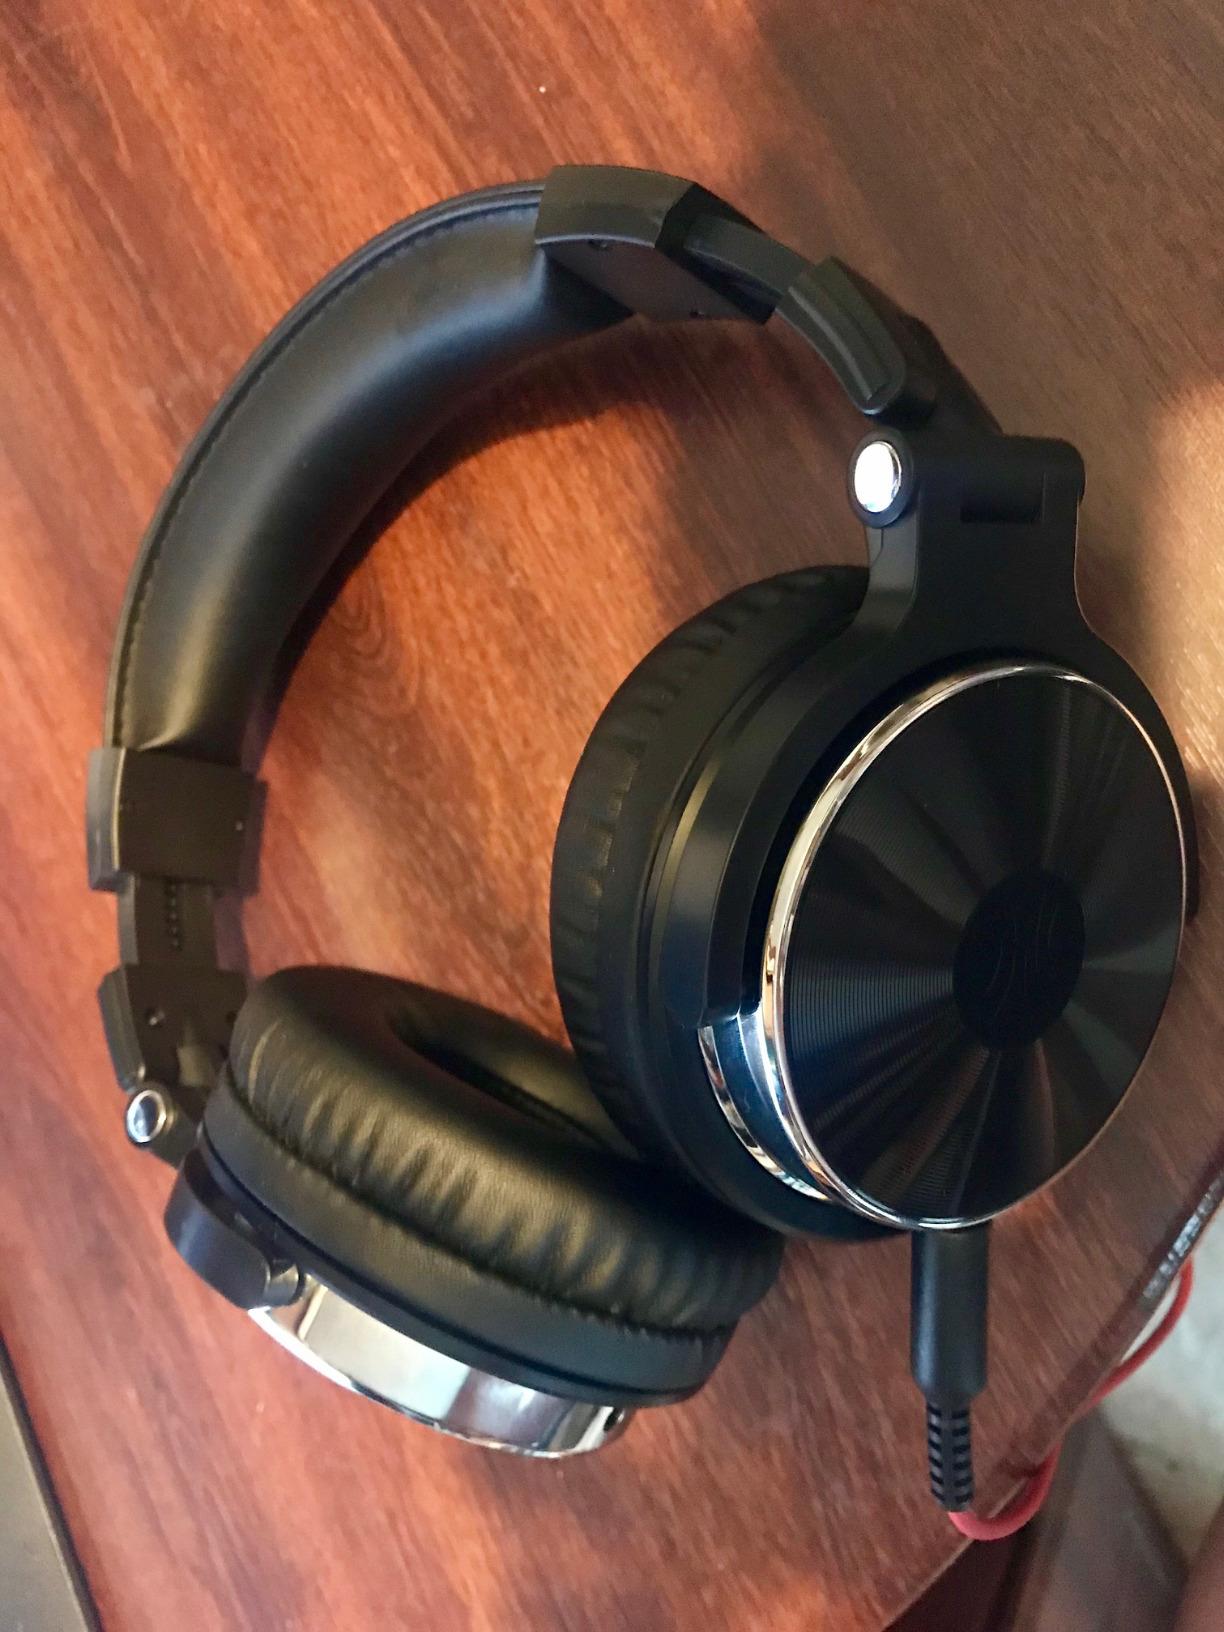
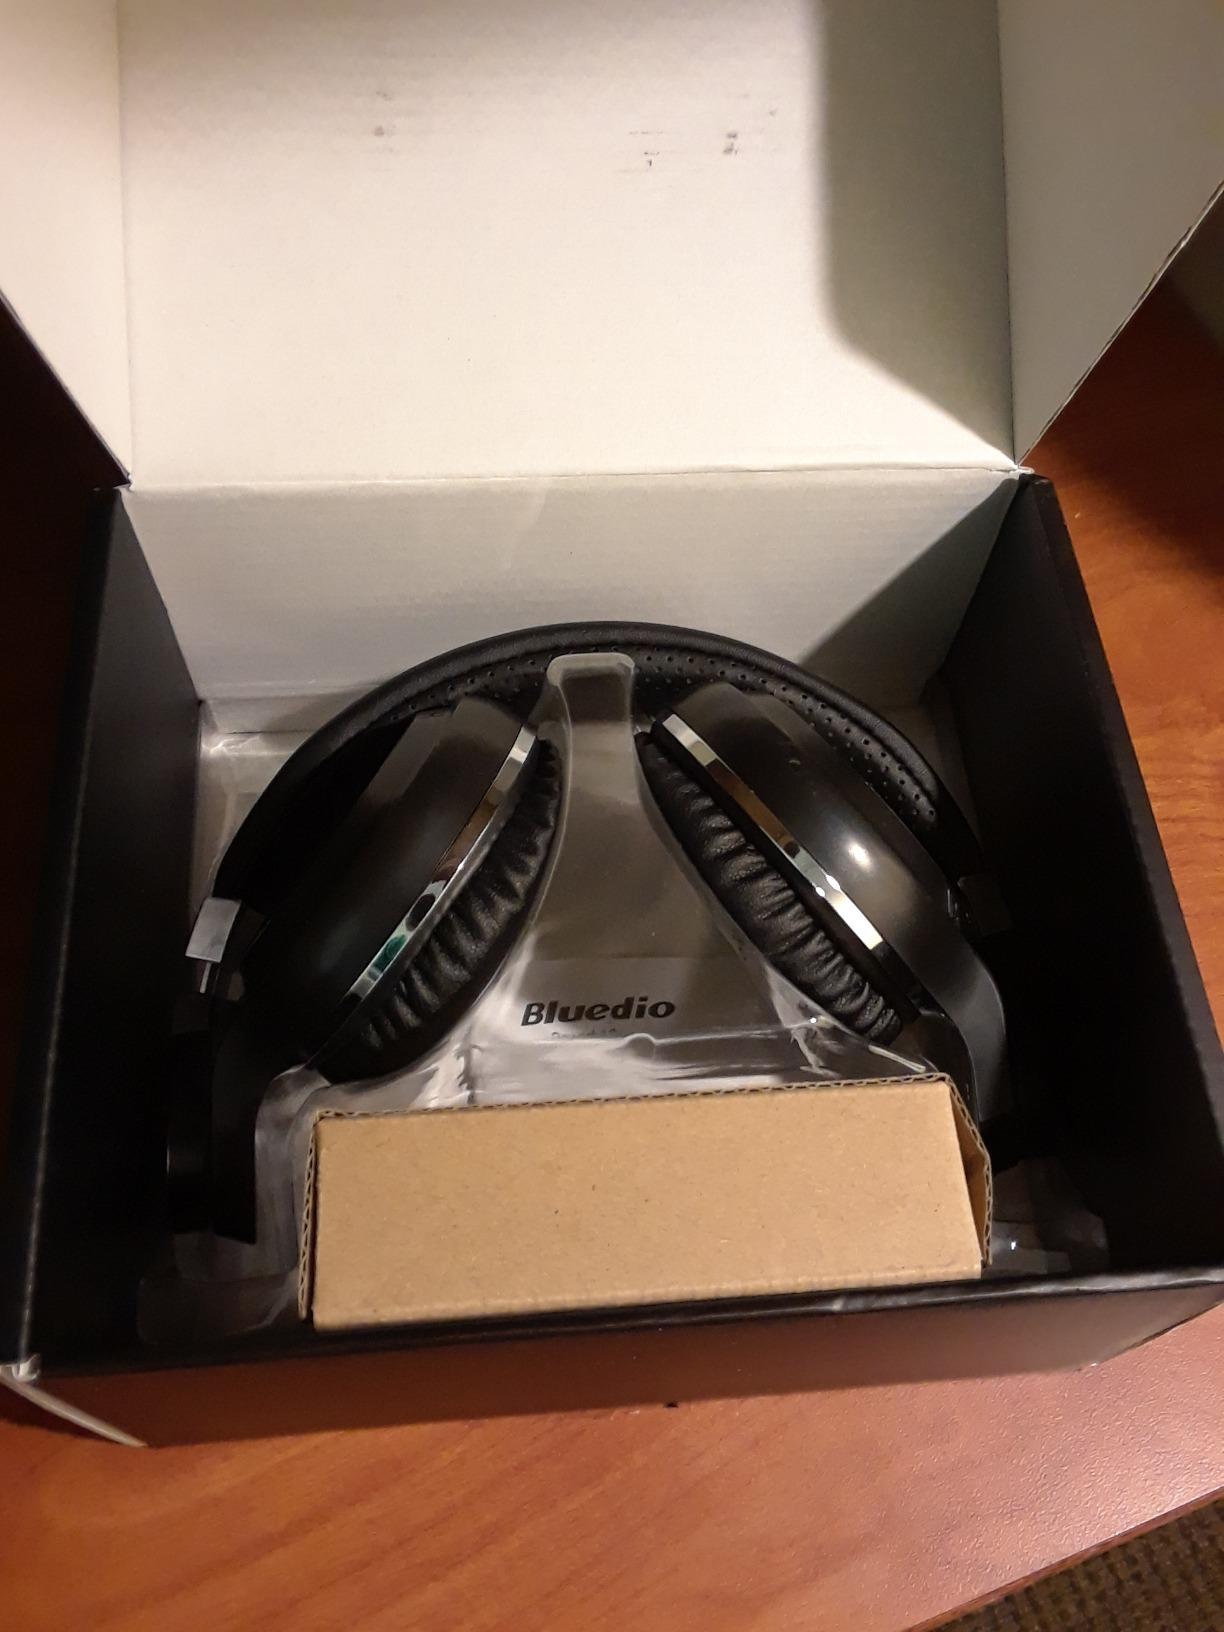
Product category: headphones
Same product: no